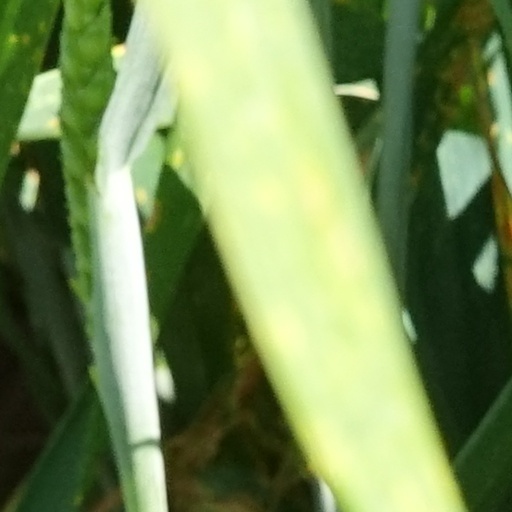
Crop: wheat